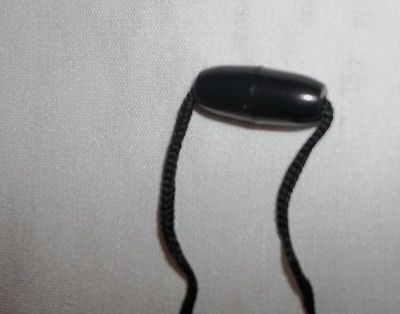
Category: fan